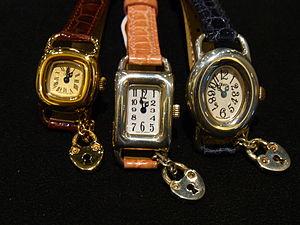
Montres Obrey en argent massif
Obrey est une maison française de bijouterie et d’horlogerie fondée en 1951 par Émile Obrey.